Temple of Fortuna Primigenia

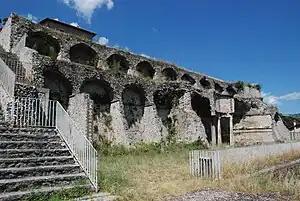
Sanctuary of Fortuna Primigenia

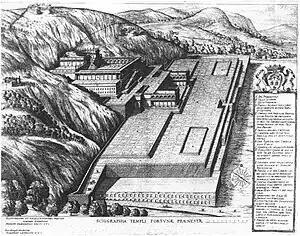
Reconstruction

The temple of Fortuna Primigenia was an ancient Roman temple within the sanctuary of Fortuna Primigenia, a religious complex in Praeneste (now Palestrina, east of Rome). It was dedicated to the goddess , the exact meaning of whose name is unclear. Parents brought their newly-born first child to the temple in order to improve its likelihood of surviving infancy and perpetuating the .